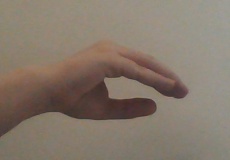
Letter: jeem